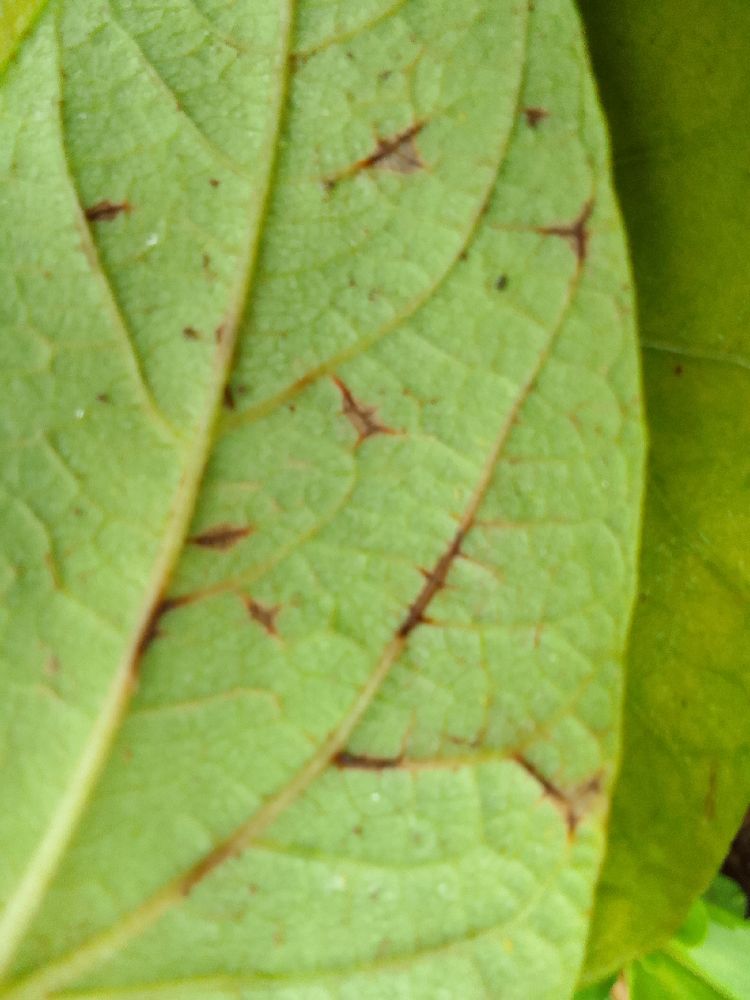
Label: anthracnose